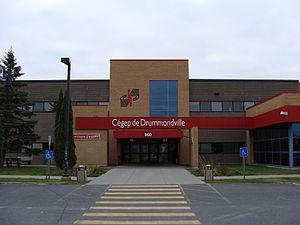
Le Cégep de Drummondville est un collège d'enseignement général et professionnel situé à Drummondville, dans la région administrative du Centre-du-Québec.